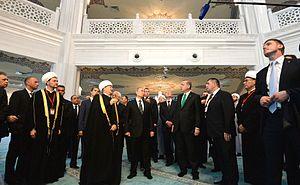
Recep Tayyip Erdoğan, né le 26 février 1954 à Beyoğlu, est un homme d'État turc. Il est cofondateur du Parti de la justice et du développement, Premier ministre de 2003 à 2014 et président de la République de Turquie depuis 2014.
Vladimir Vladimirovitch Poutine, né le 7 octobre 1952 à Léningrad, est un homme d'État russe. Depuis 1999, il est la figure centrale de l’exécutif, alternativement comme président du gouvernement et président de la fédération de Russie.